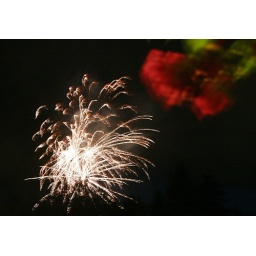
I was standing by my climbing rose arbor and a rose found its way into the photo